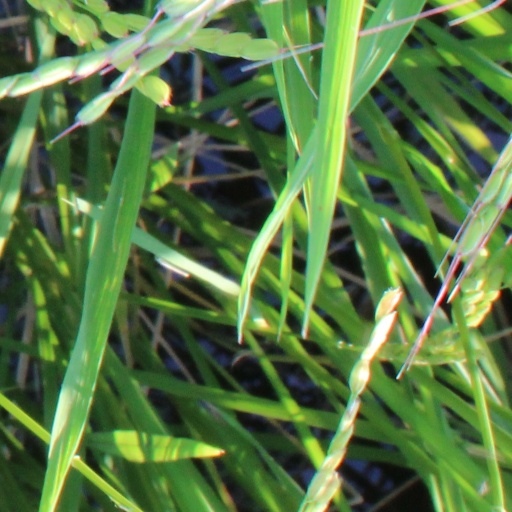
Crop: rice